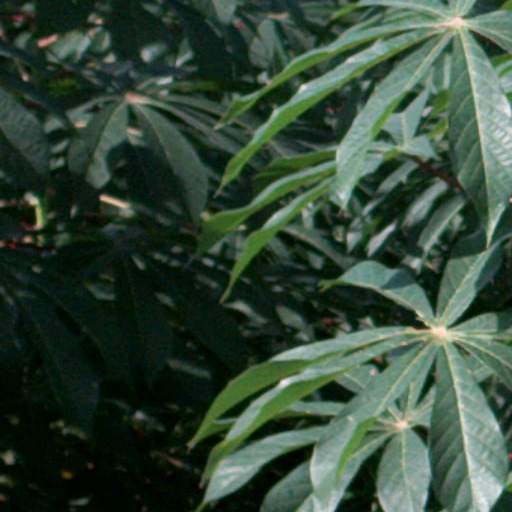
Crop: cassava